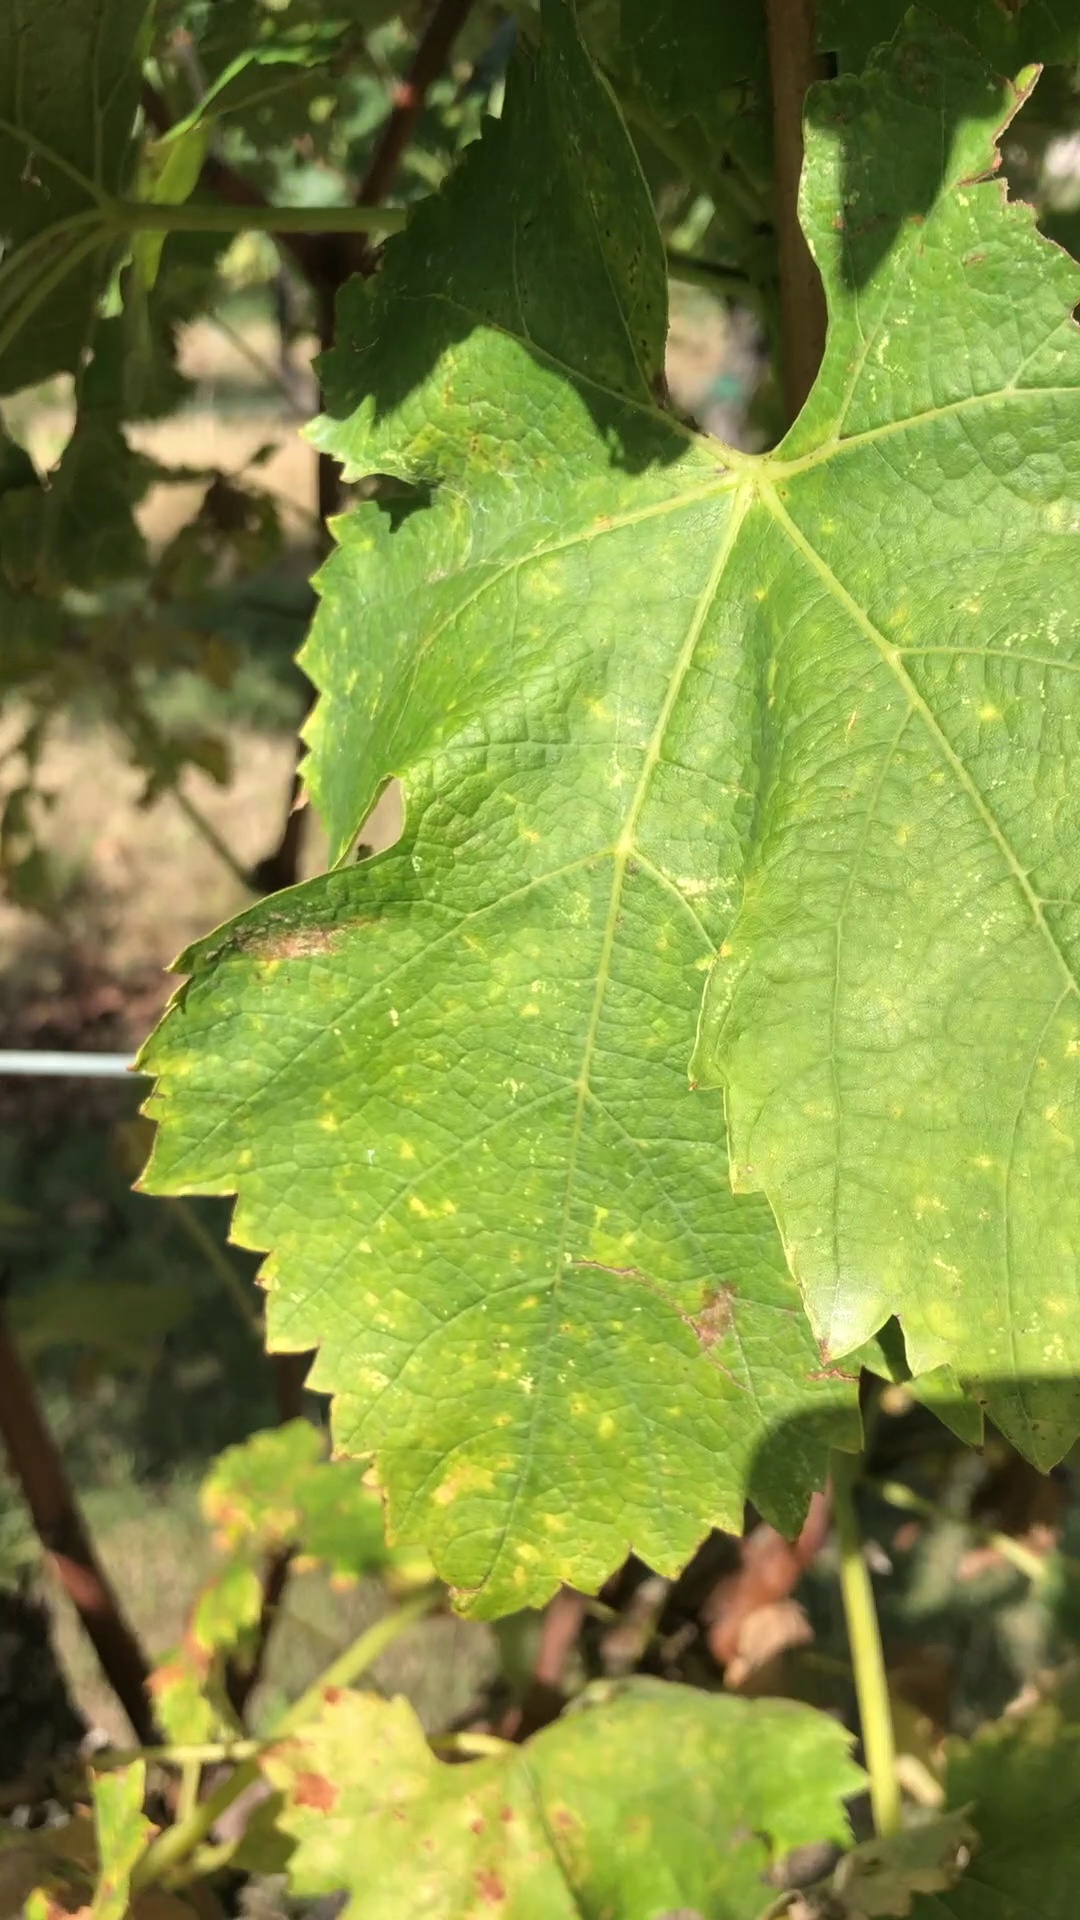
Label: healthy